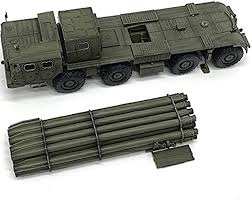
Label: Tornado